Fairchild Republic A-10 Thunderbolt II

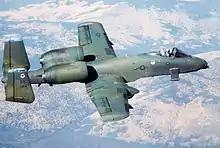
An A-10 from the 343rd Tactical Fighter Wing prepares to drop Mark 82 bombs at the Yukon Command Training Site in 1988.

The A-10 is designed to be refueled, rearmed, and serviced with minimal equipment. Its simple design enables maintenance at forward bases with limited facilities. An unusual feature is that many of the aircraft's parts are interchangeable between the left and right sides, including the engines, main landing gear, and vertical stabilizers. The sturdy landing gear, low-pressure tires and large, straight wings allow operation from short rough strips even with a heavy aircraft ordnance load, allowing the aircraft to operate from damaged airbases, flying from taxiways, or even straight roadway sections.